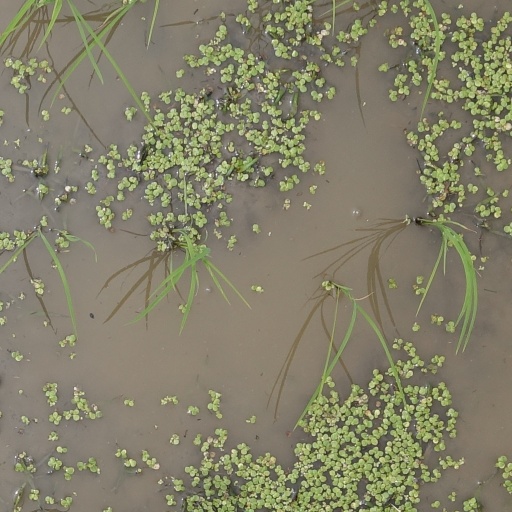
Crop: rice